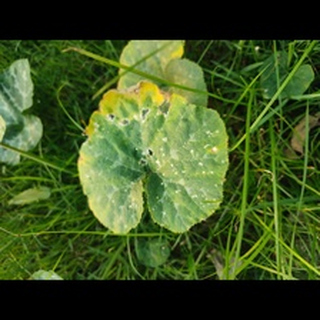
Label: pumpkin_downy_mildew